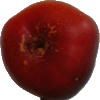
Label: Nectarine Flat 1